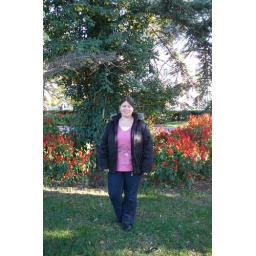
11/08/08 Some red plants in the park :)